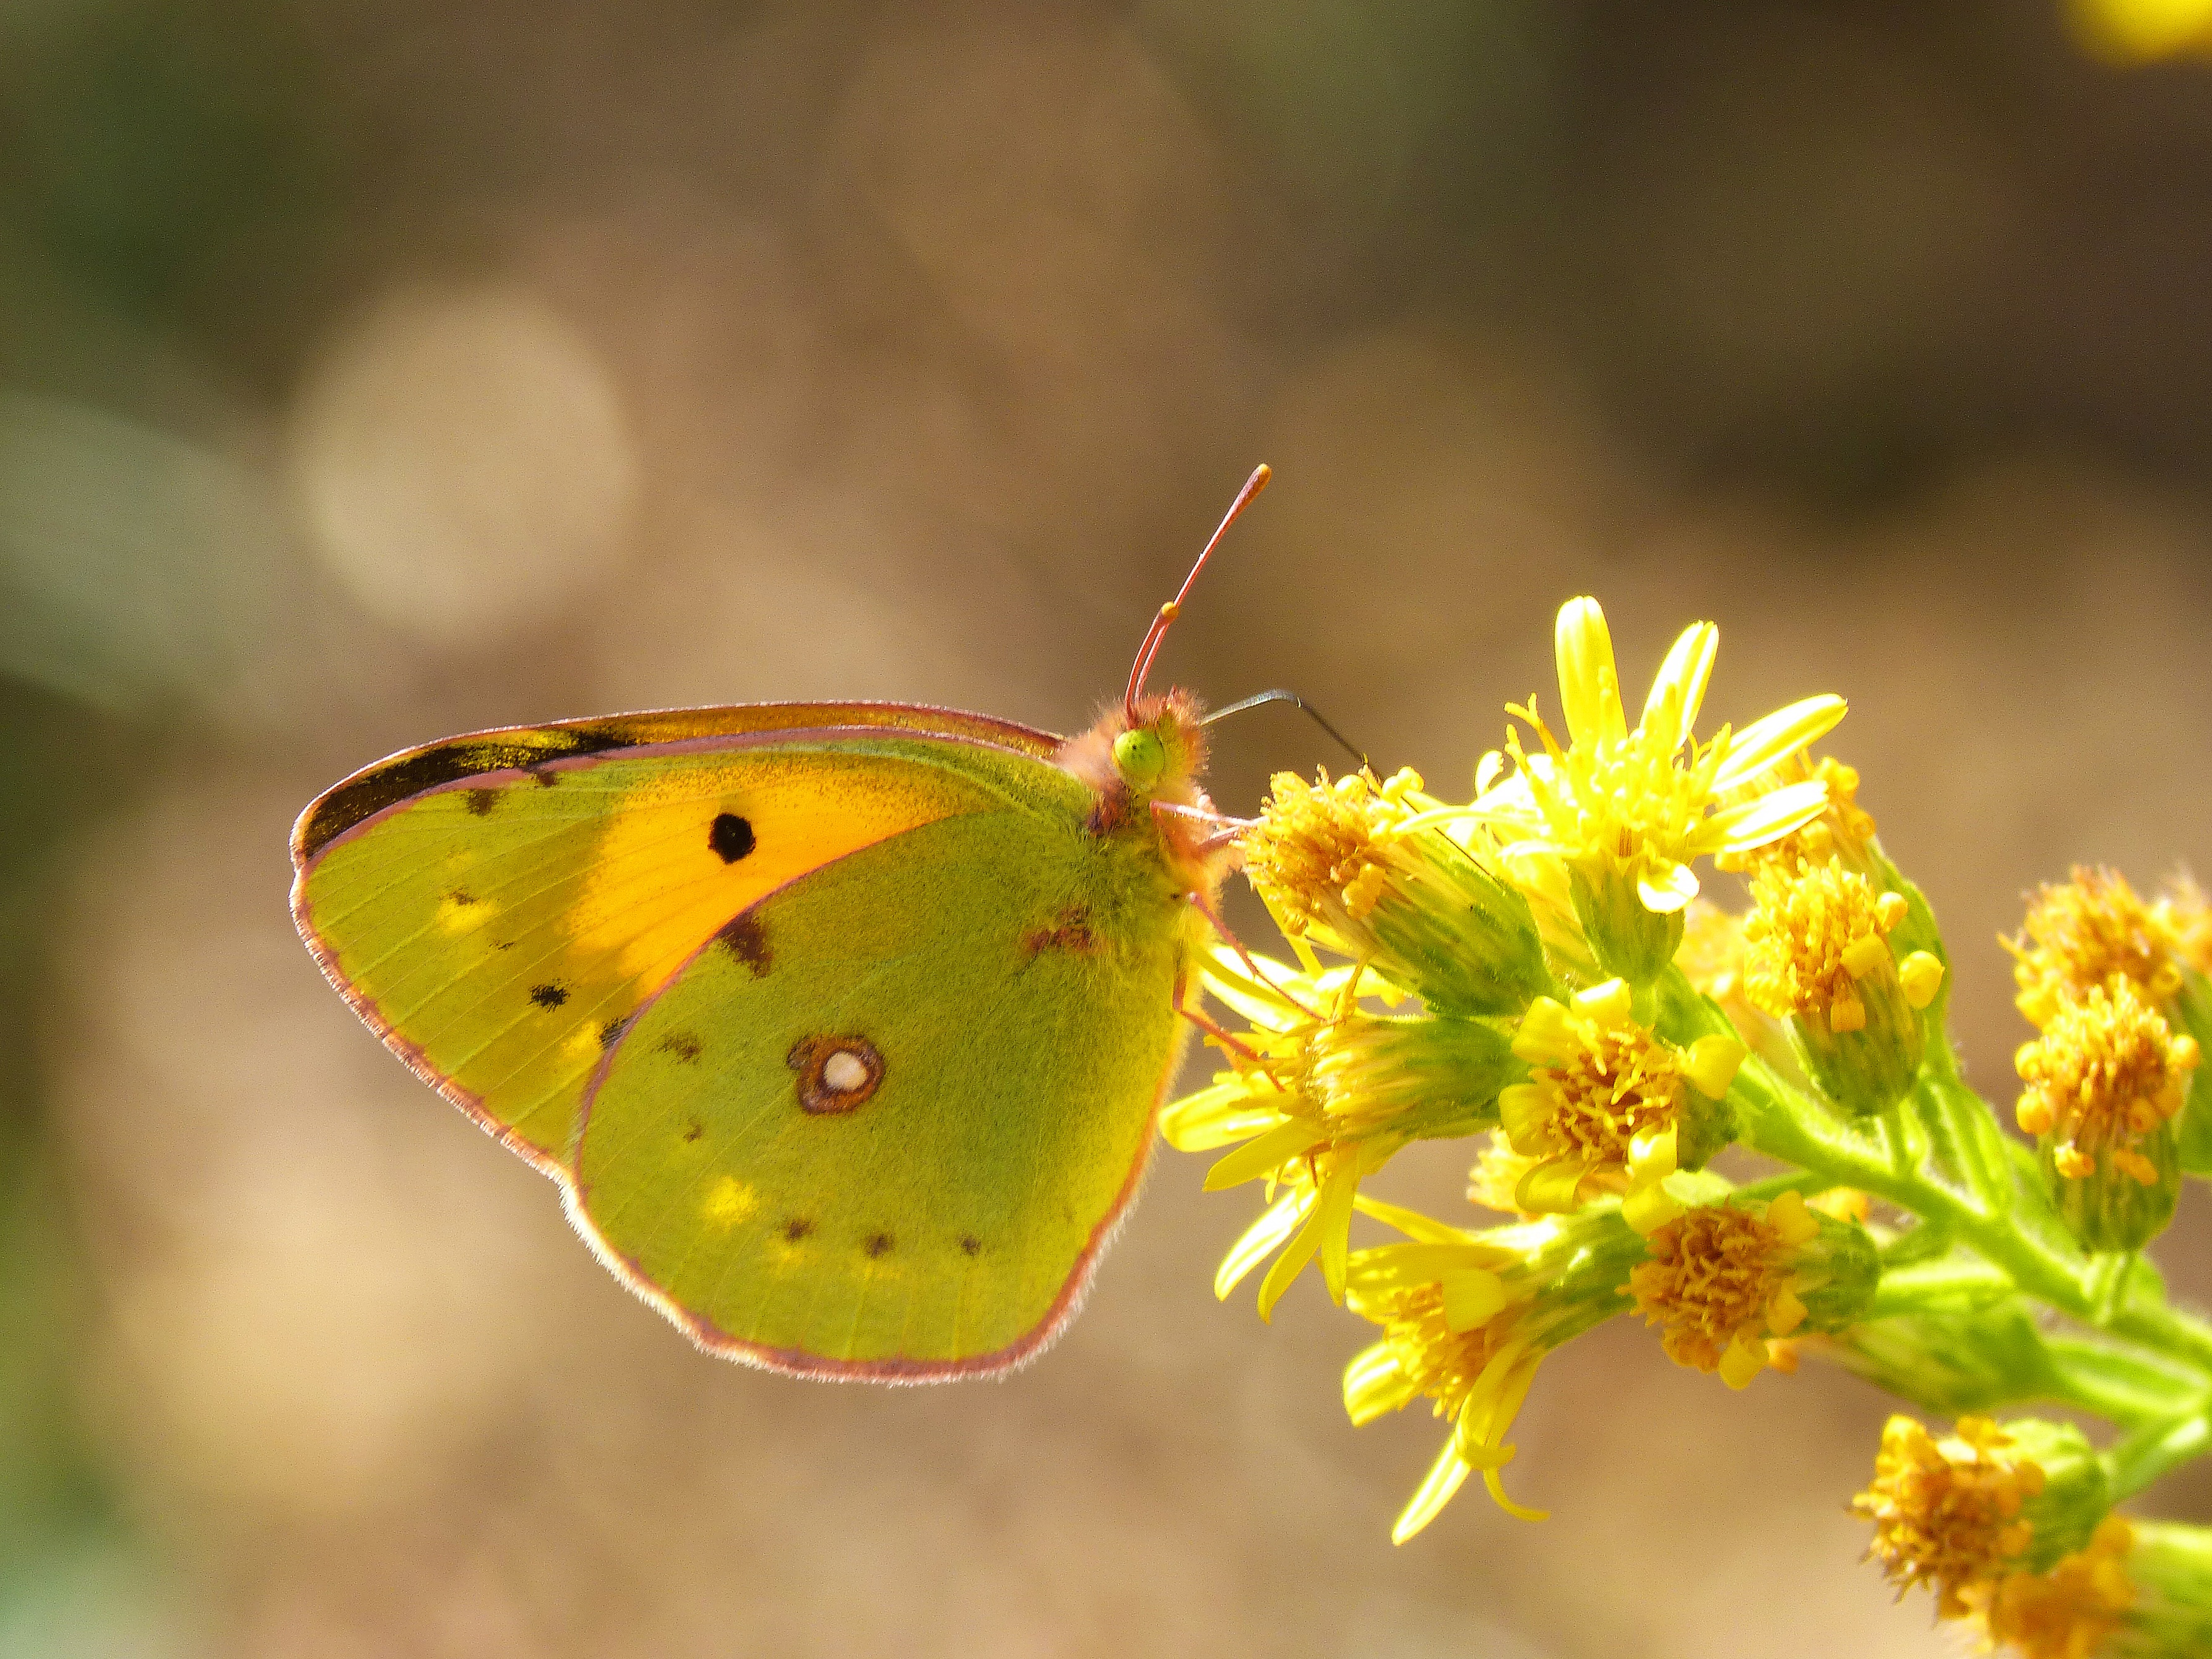
nature, photography, leaf, flower, petal, orange, green, insect, botany, butterfly, yellow, flora, fauna, invertebrate, wildflower, close up, nectar, pieridae, macro photography, arthropod, sucking, libar, pollinator, moths and butterflies, lycaenid, brush footed butterfly, colias